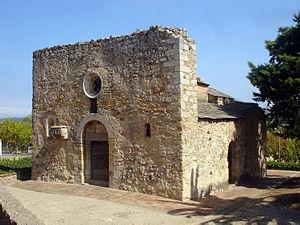
Bellcaire d'Empordà est une commune de la province de Gérone, en Catalogne, en Espagne, de la comarque de Baix Empordà